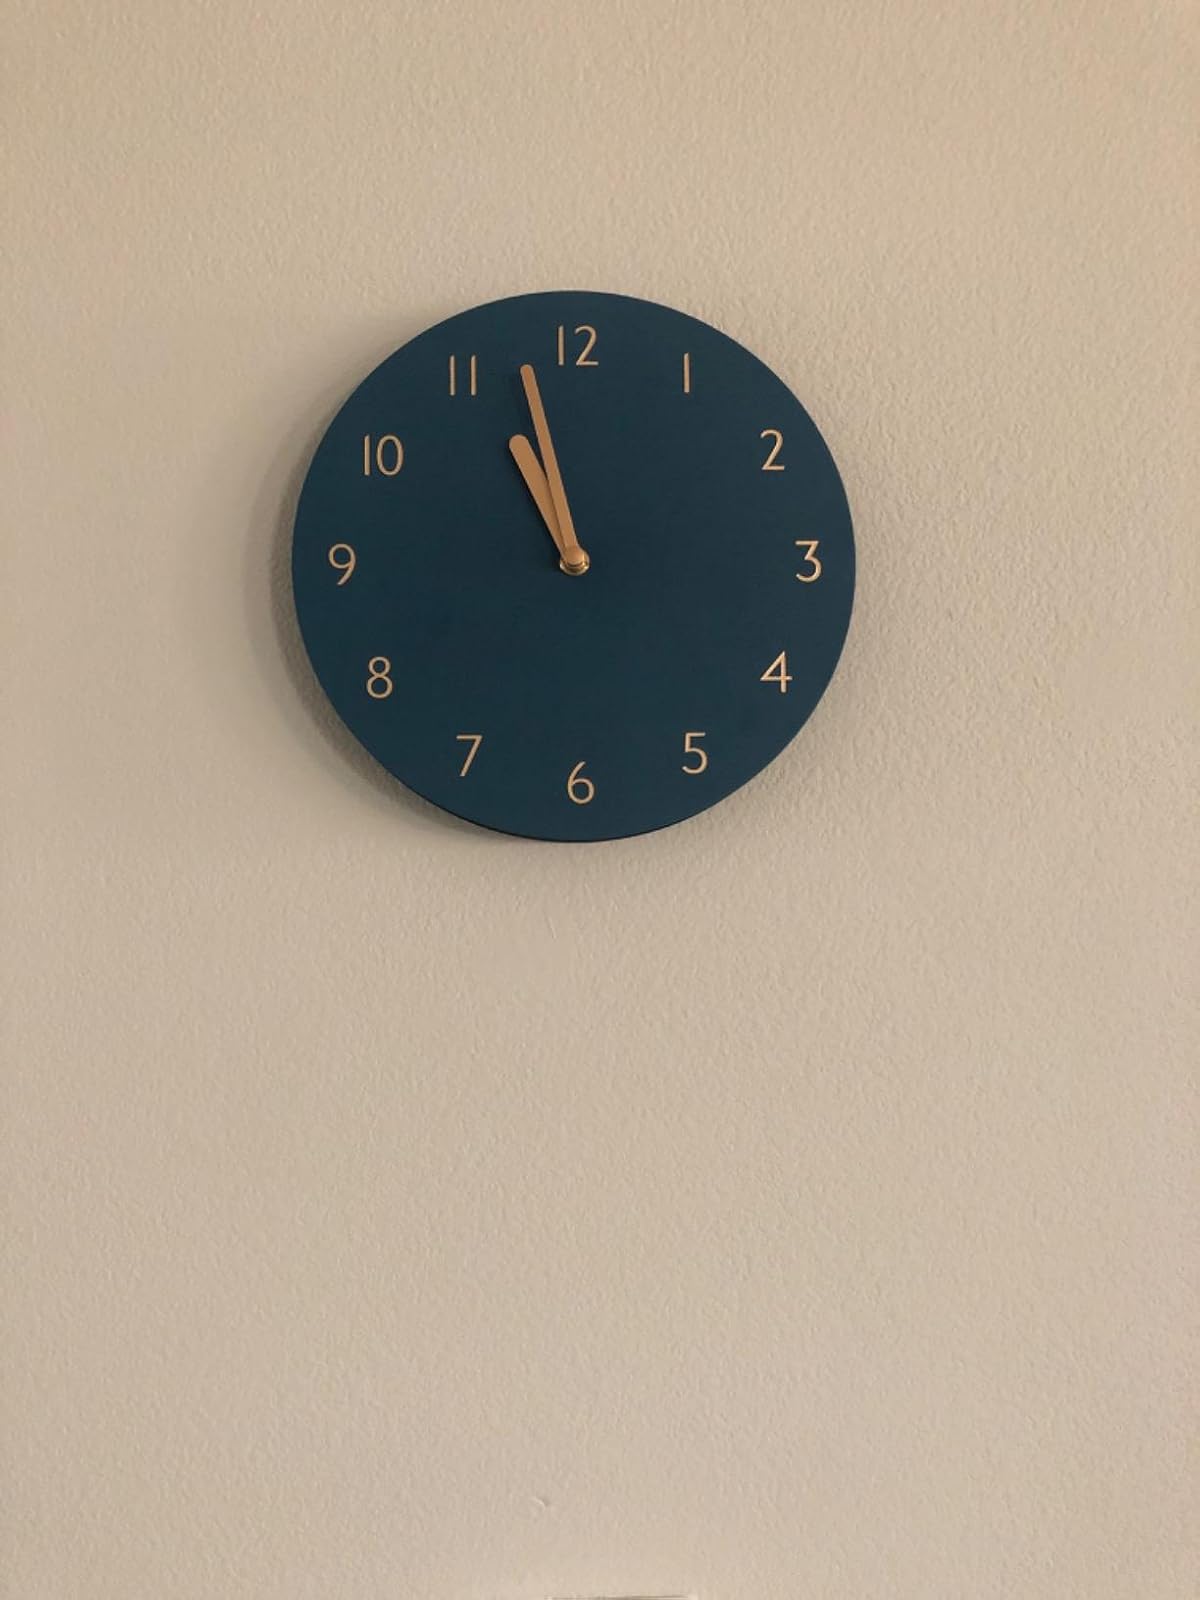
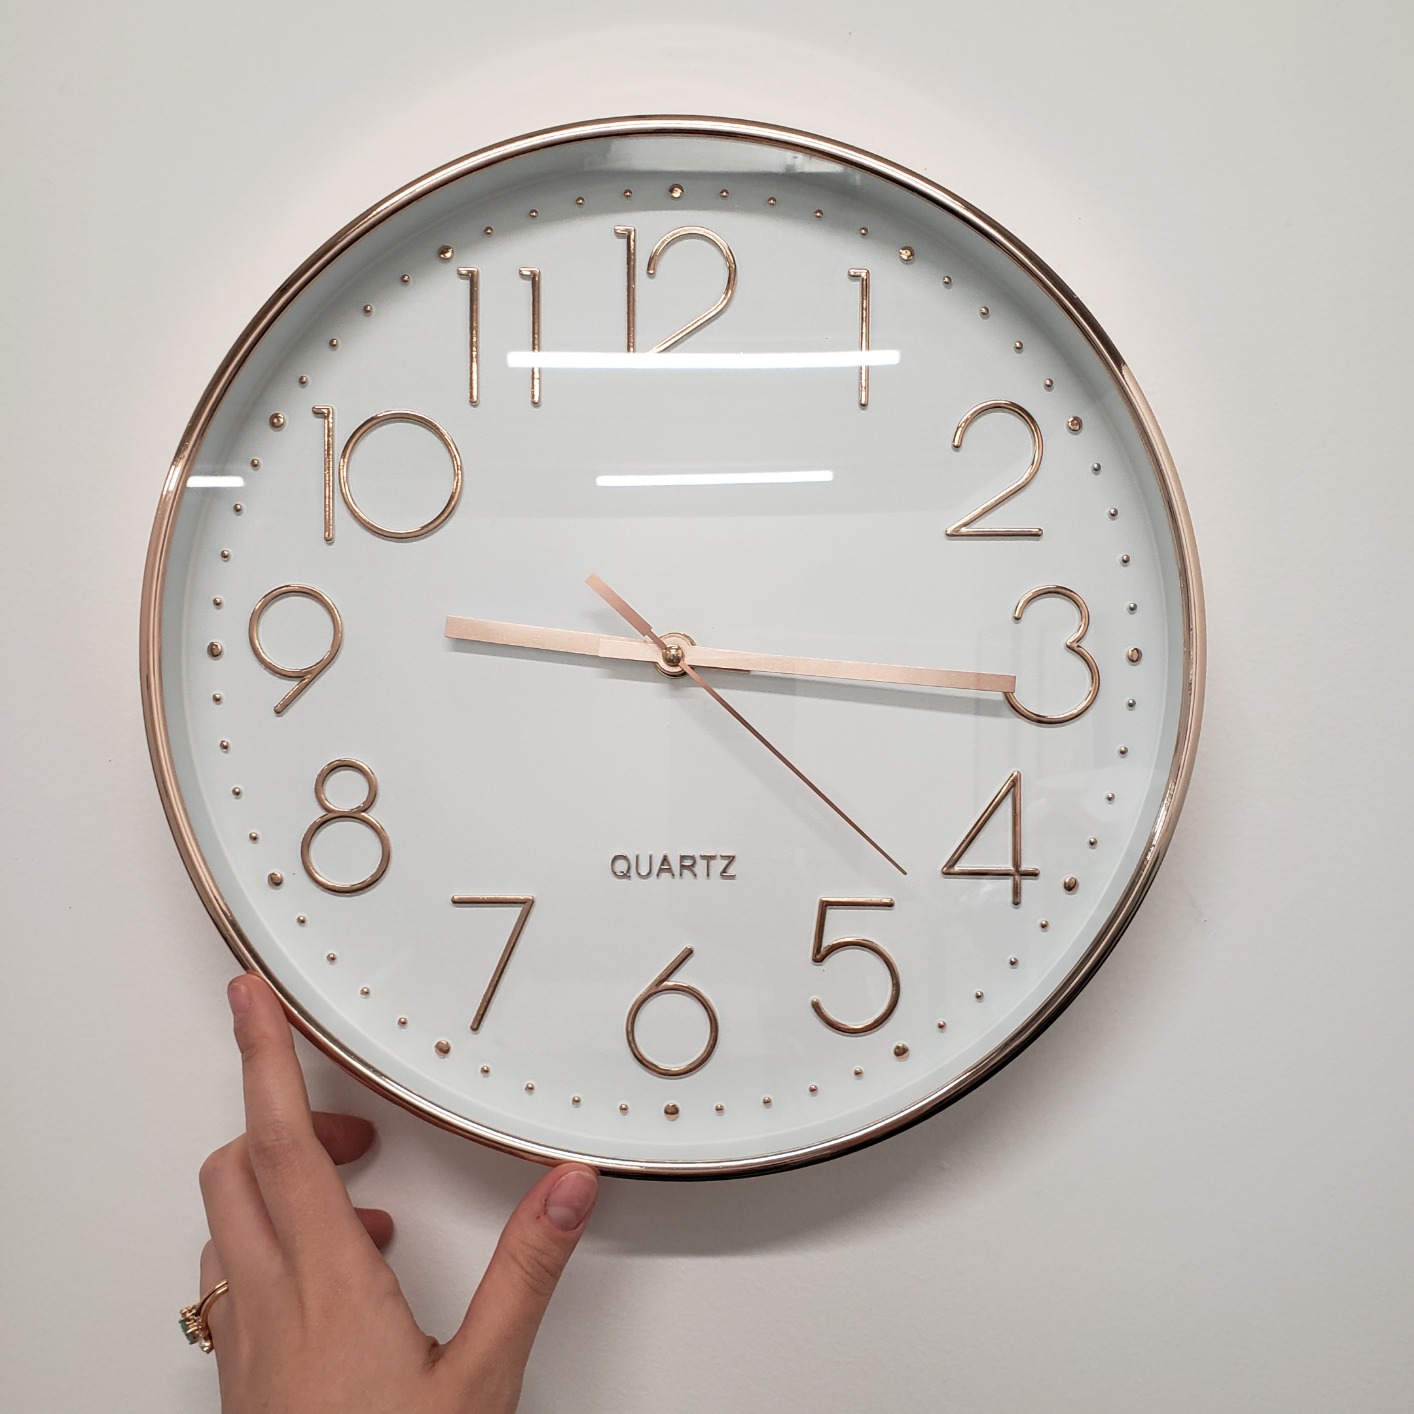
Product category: clock
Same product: no